Castelmagno cheese

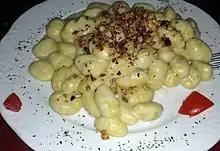
Gnocchi with Castelmagno cheese and crumbed and toasted hazelnuts

Aside from being eaten on its own, Castelmagno can be part of countless recipes, such as in fondue or veloutés and can be eaten along with rice, pasta, polenta, thinly sliced raw beef meat (carpaccio) or grilled vegetables.